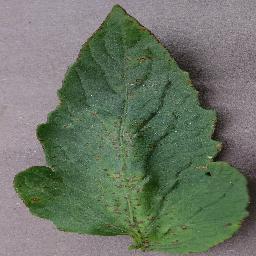
Label: Tomato___Bacterial_spot